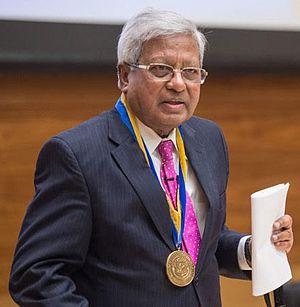
Sir Fazle Hasan Abed, né le 27 avril 1936 à Sylhet en Inde britannique et mort le 20 décembre 2019 à Dacca, est un travailleur social indien puis pakistanais et enfin bangladais, et aussi le fondateur du Bangladesh Rural Advancement Committee.